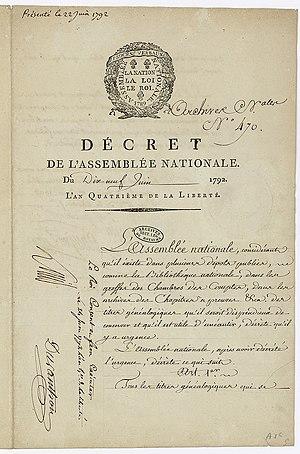
Décret de l'Assemblée nationale, signé par le roi, chargeant les directoires des départements de brûler les titres généalogiques conservés dans les dépôts publics, après tri des titres de propriété.
Le département des Titres et généalogies de la Bibliothèque royale a été créé en 1720. Supprimé en 1740, il a été rétabli en 1763, et de nouveau supprimé en 1792.